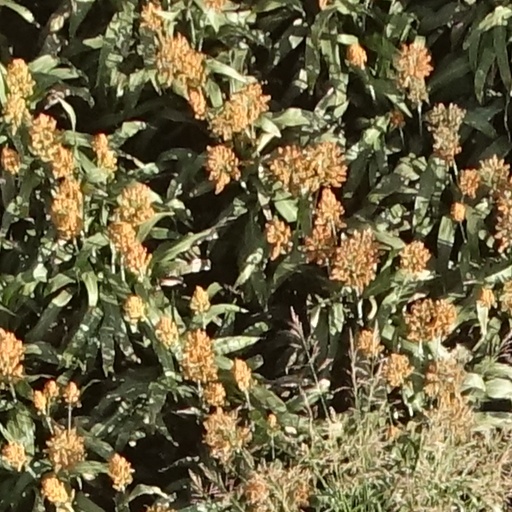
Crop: sorghum